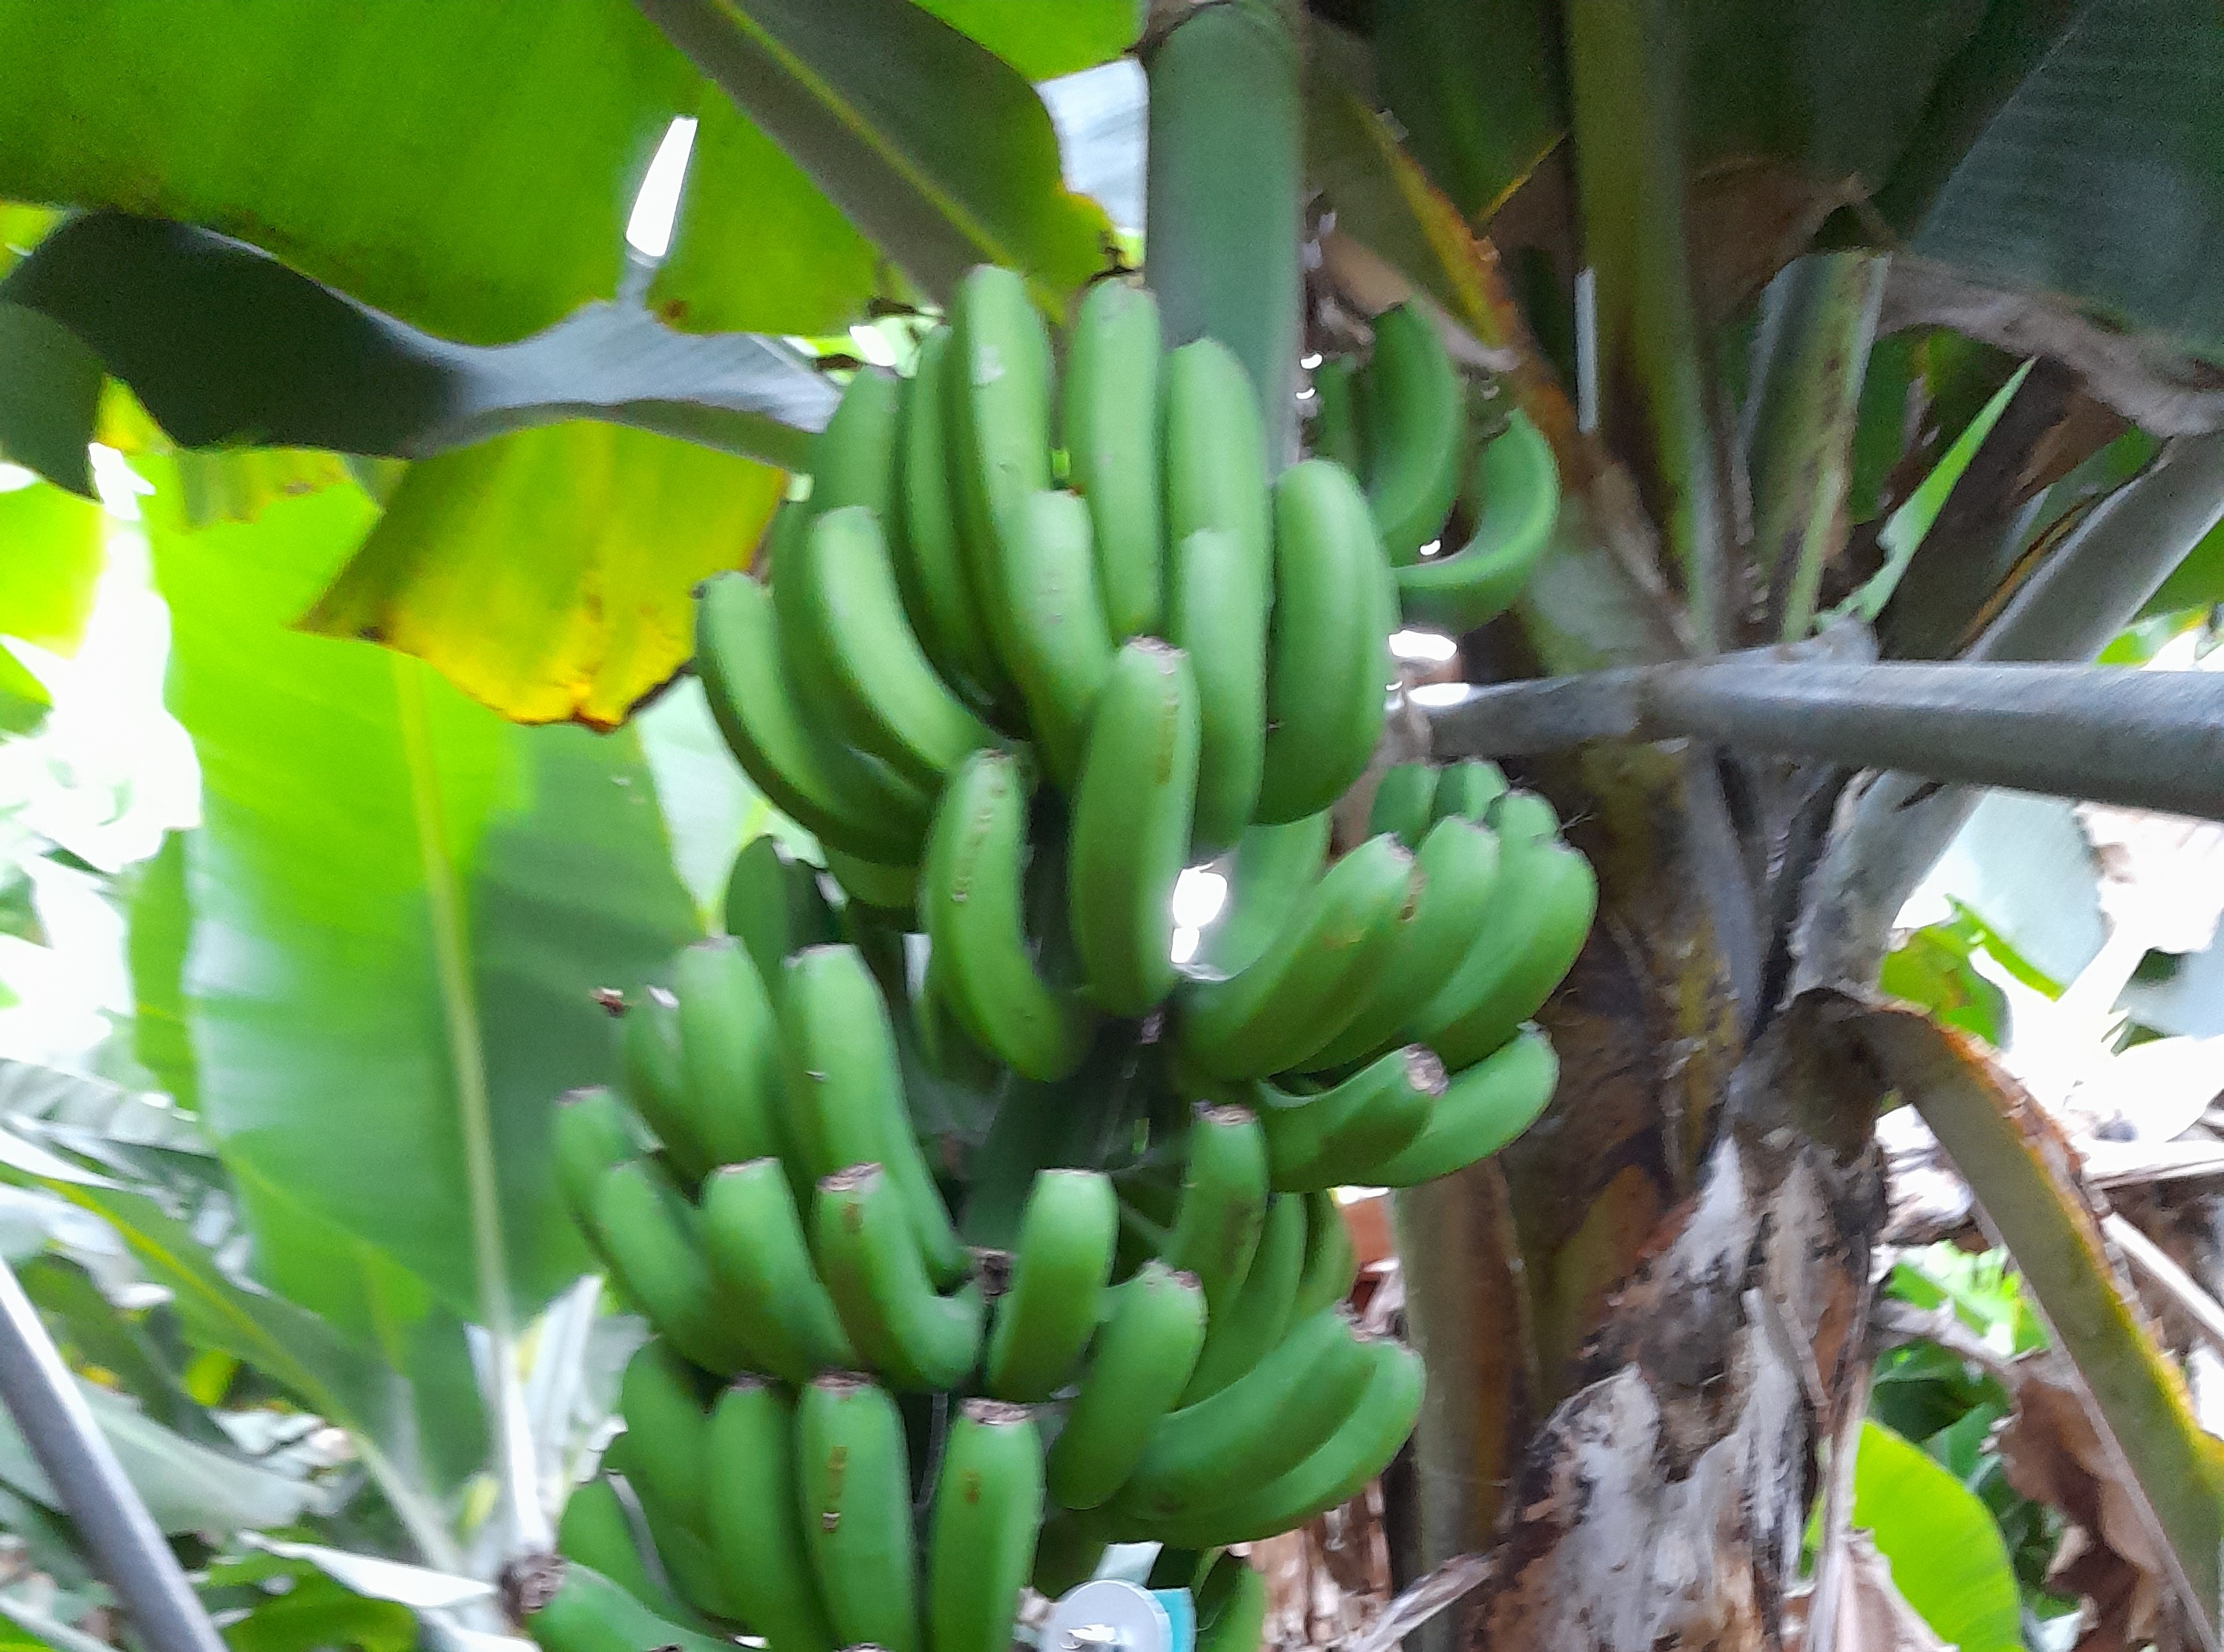
Label: Keep